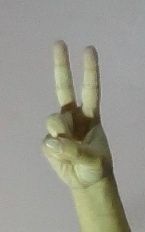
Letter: taa